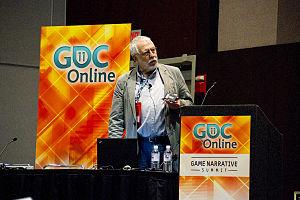
Nolan Bushnell au Game Narrative Summit, pendant la GDC Online 2011.